Lycée Montaigne (Bordeaux)

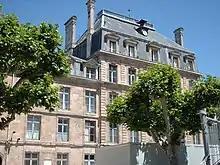
Entrance

Lycée Montaigne is a senior high school/sixth-form college in Bordeaux, France.